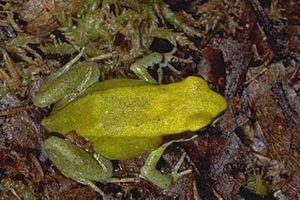
Les amphibiens de Madagascar sont représentés exclusivement par des espèces de l'ordre des anoures.